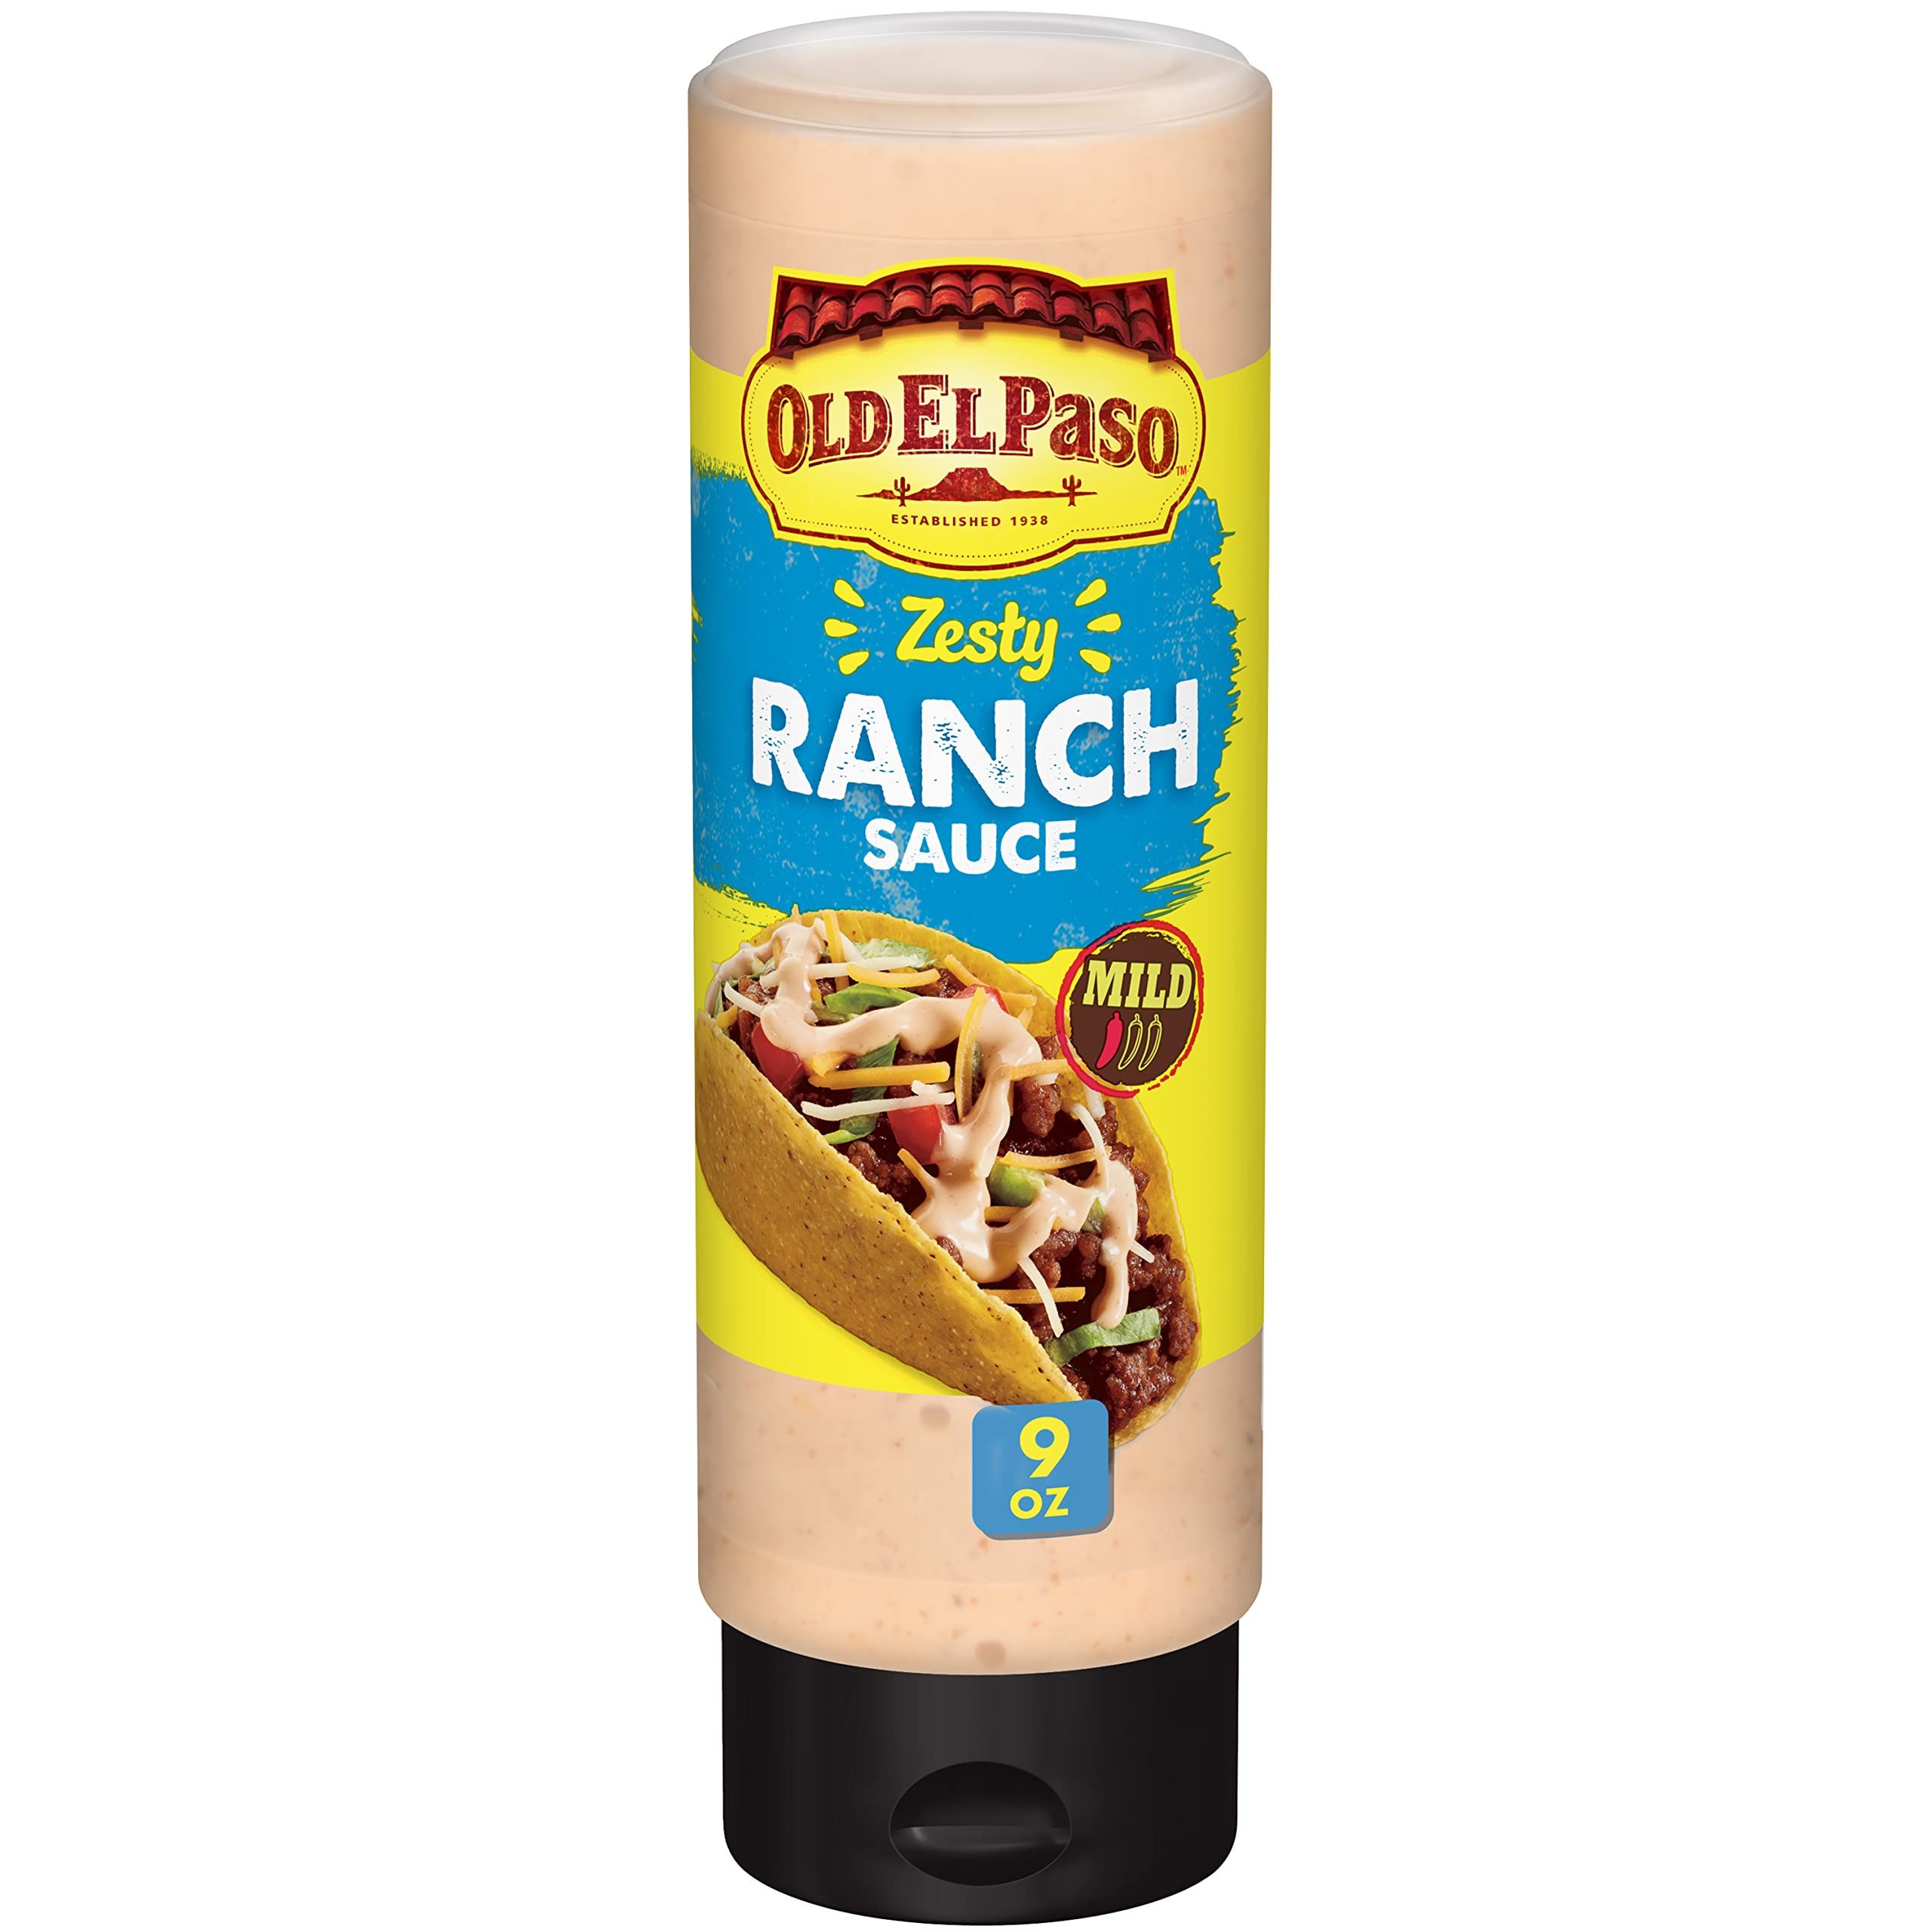
Item Name: Old El Paso Taco Sauce, Zesty Ranch Sauce, Squeeze Bottle, 9 oz.
Bullet Point 1: GREAT TASTE: Zesty ranch flavor with mild heat
Bullet Point 2: CONVENIENT: Our convenient taco sauce squeeze bottle brings you great flavor easily
Bullet Point 3: FLIP CAP: Our taco sauce bottle cap closes easily to help prevent spills
Bullet Point 4: CUSTOMIZE: Add great ranch flavor and make your dish the way you want it
Bullet Point 5: CONTAINS: 9 oz
Value: 9.0
Unit: Ounce

Price: 7.2